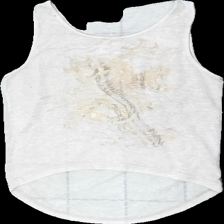
View: front
Type: Tank top
Category: Ladies
Brand: Not in the list
Brand text on label: east
Colors: Beige
Material: 100% polyester
Pattern: Other
Cut: Regular
Size: M
Season: All
Smell: Minor
Price range: <50
Recommended usage: Reuse